Japan Organized Crime Boss

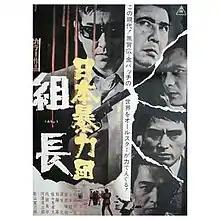
Theatrical release poster

is a 1969 Japanese yakuza film directed by Kinji Fukasaku. Based on real events, the film was a success and spawned three sequels.